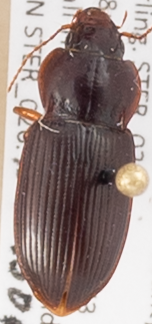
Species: Amara carinata
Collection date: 2015-06-29
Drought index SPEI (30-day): -0.1
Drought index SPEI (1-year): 1.45
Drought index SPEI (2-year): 1.69